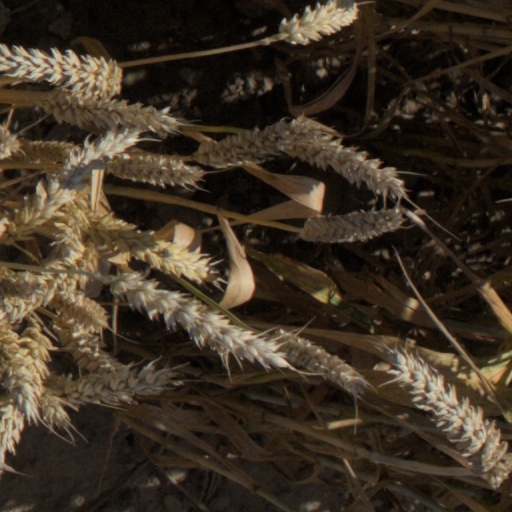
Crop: wheat